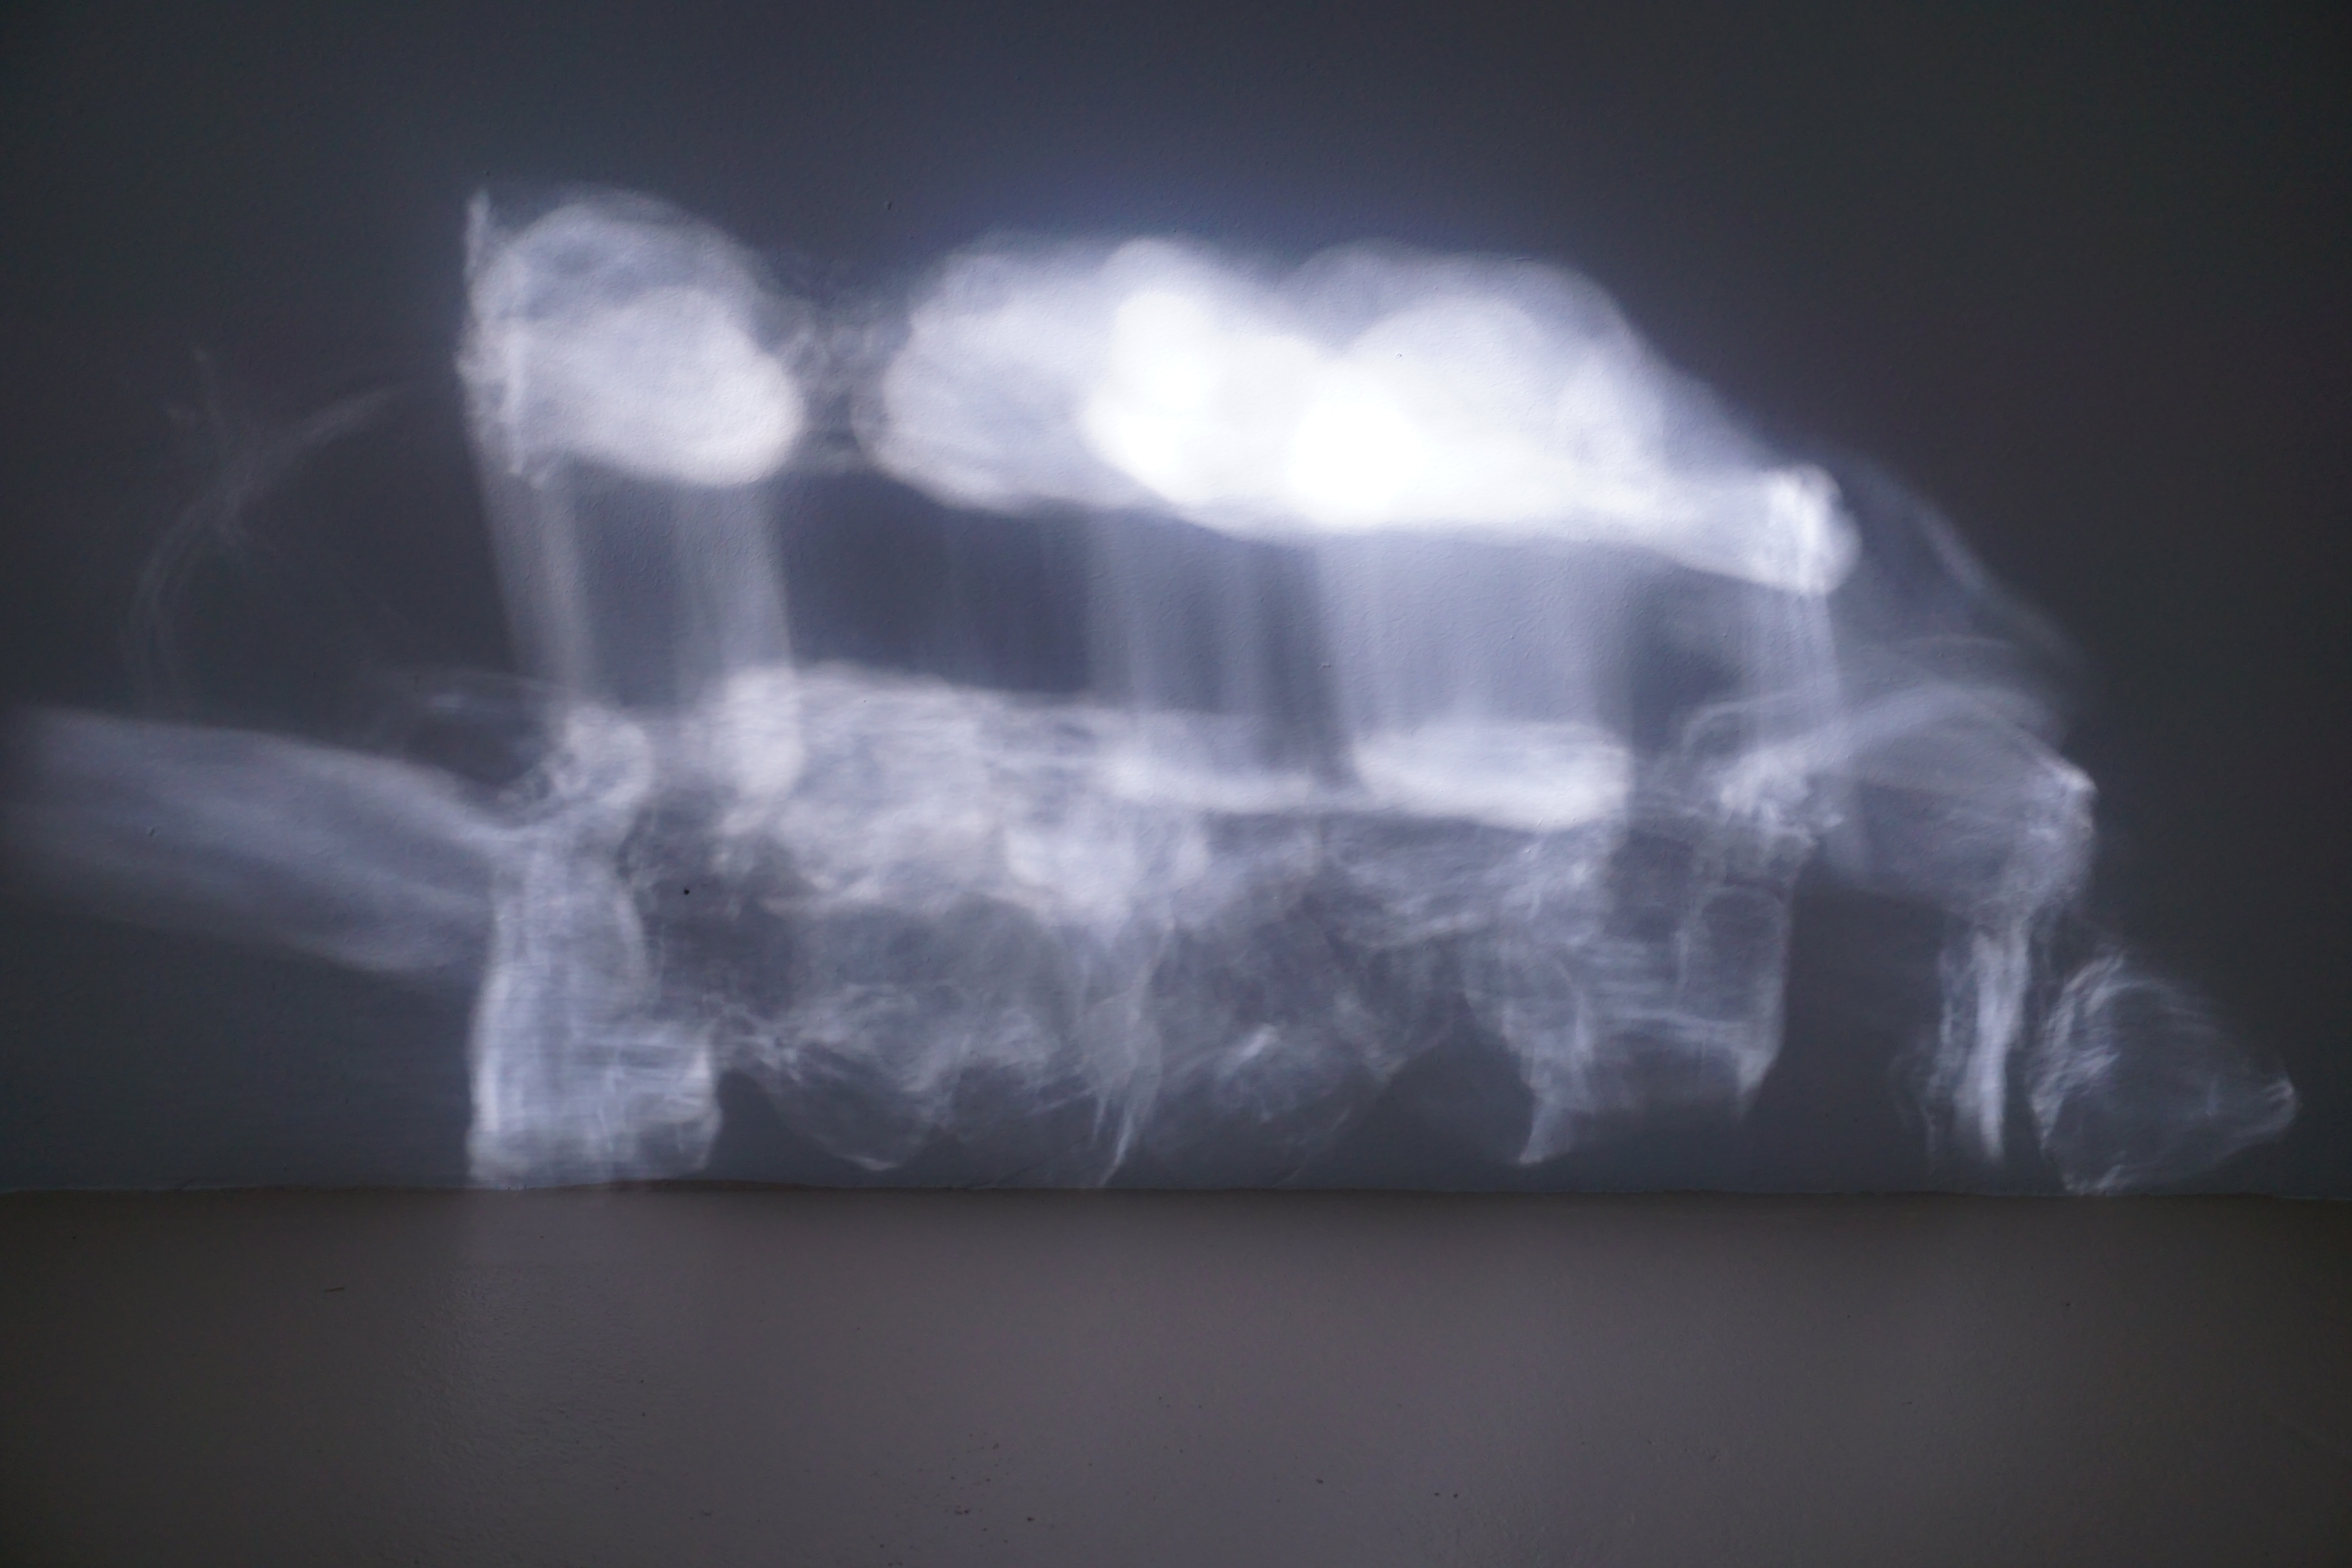
shadow, x ray, radiography, hand, radiology, medical, service